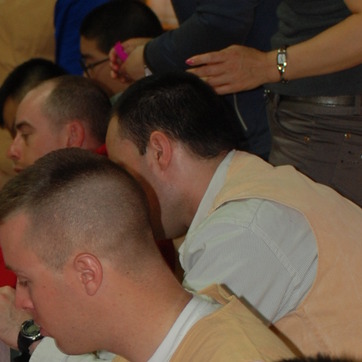
Material: skin